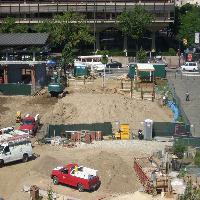
Weather: cloudy or overcast